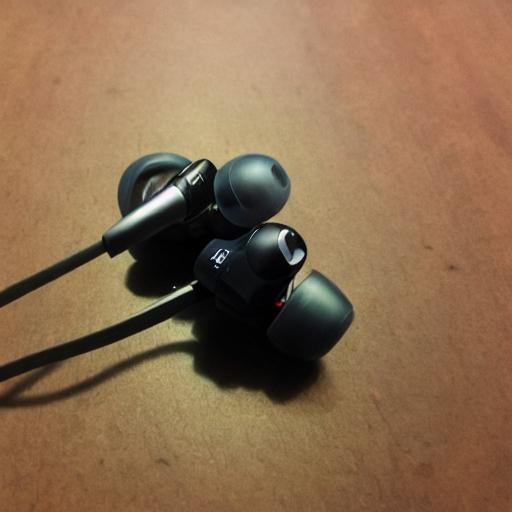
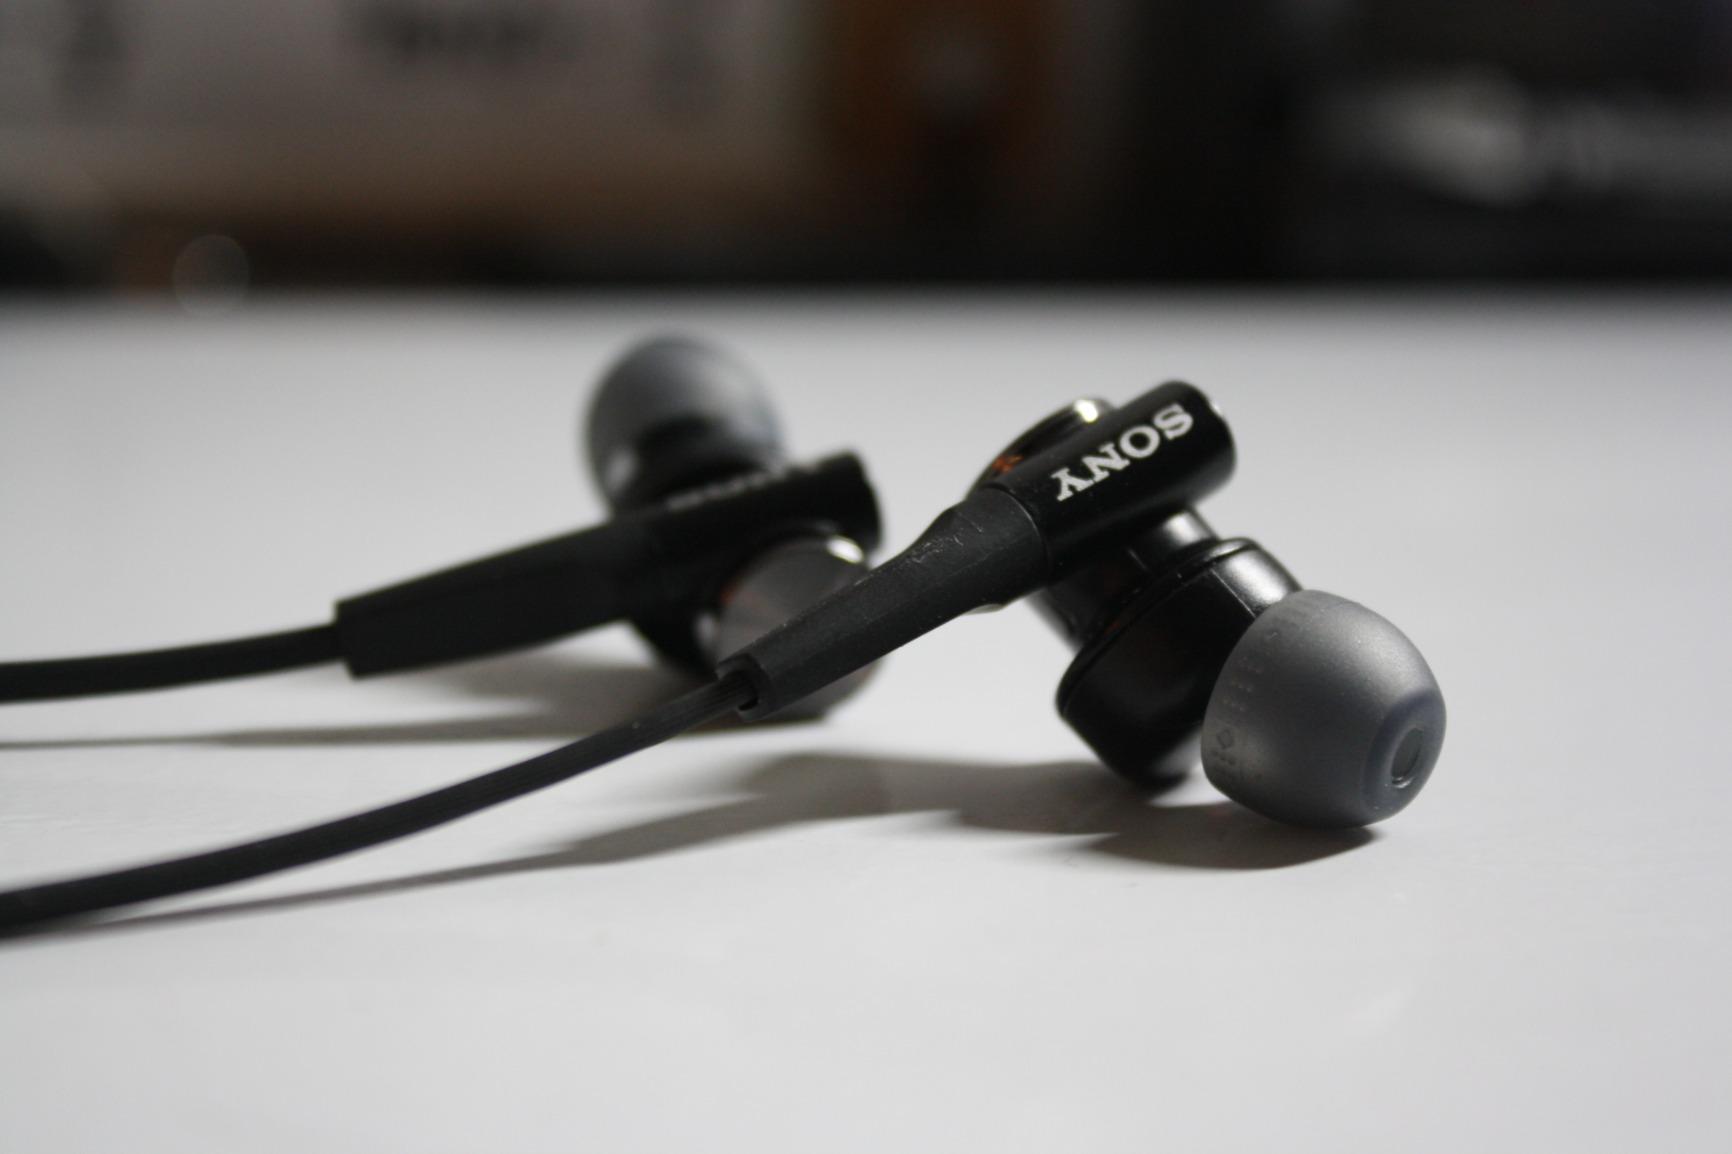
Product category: headphones
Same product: no